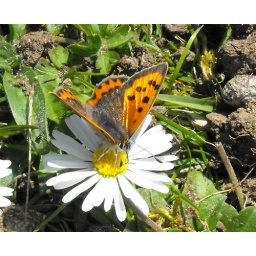
First Small Copper of 2010 spotted in Rye East Sussex, tiny butterfly but with such vivid orange colour beautiful.